Kłodzko Synagogue

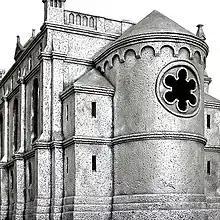
Kłodzko Synagogue cast-aluminium sculpture; view from south

In 2015–2016, the German sculptor of Darmstadt created a sculpture of the synagogue made of cast aluminium weighing approx. . The collected materials, plans and sketches, together with photos and a description of the burning of the temple, was published as a book by Roese under the title: "Decalogue on Fire". The artistic work under the same title includes the sculpture of the synagogue, a sculpture of the Ten Commandments above the portal, and a sculpture of one of the cast-iron gallery columns that collapsed during the fire in its "rubble and ash" bed. In addition, fifteen 1 × 1 meter (3.3 × 3.3 foot) large panels of photographs by Günter Veit and a synagogue with a fragment of a Torah scroll, probably stolen in Poland by a member of the Wehrmacht. In May 2018, Roese brought the entire work to Kłodzko with the help of a group of young people and donated it to the city. The sculpture and other materials from the exhibition of Roese were also in 2018 in the project "Topography of Terror" installed in Berlin and published in a catalog.